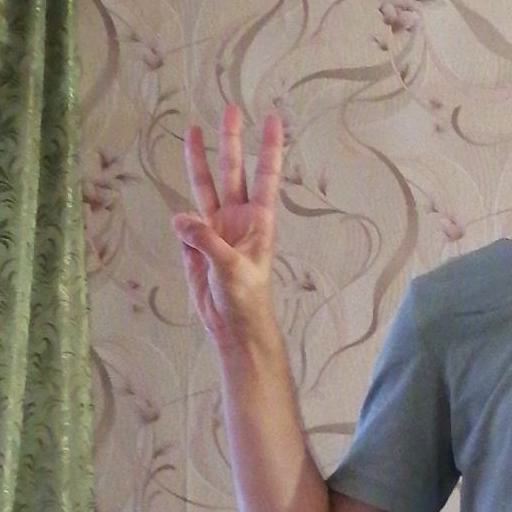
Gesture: three